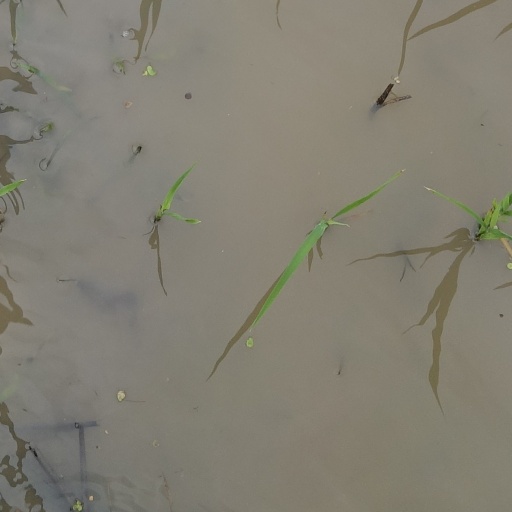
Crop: rice